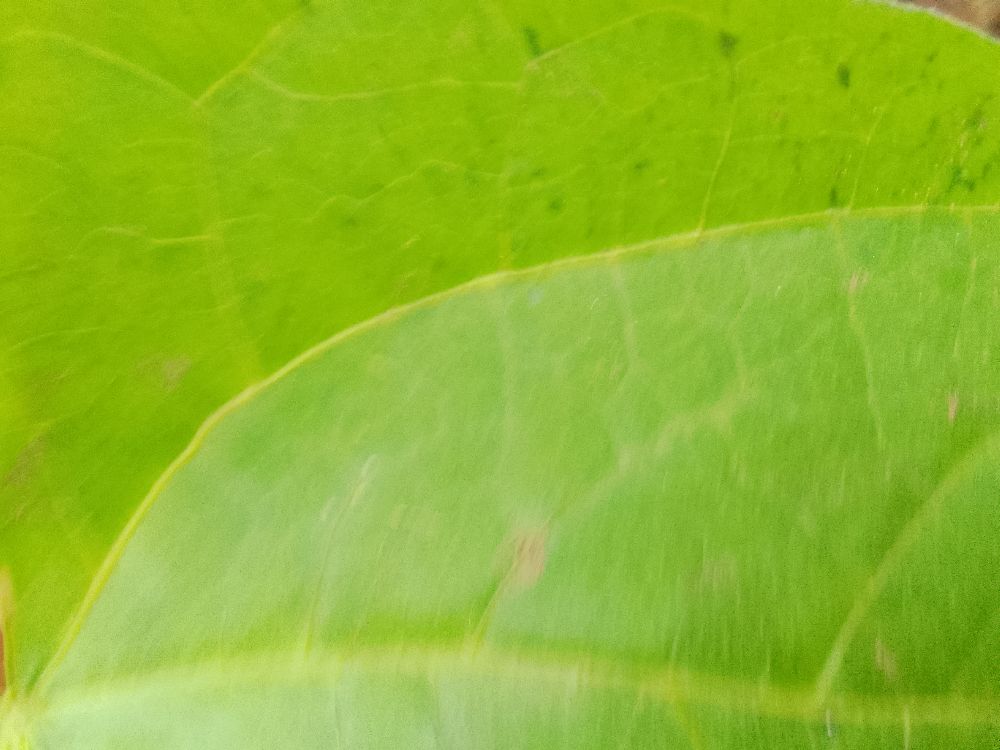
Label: healthy